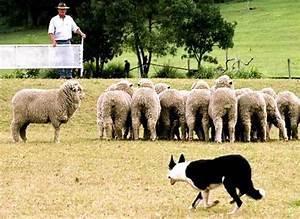
sheep